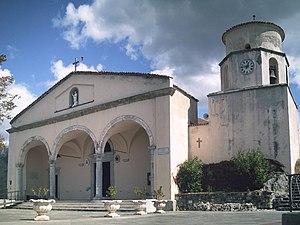
Cette liste recense les basiliques de la Basilicate, Italie.
Maratea est une commune italienne d'environ 4 980 habitants, située dans la province de Potenza, dans la région Basilicate, en Italie méridionale.